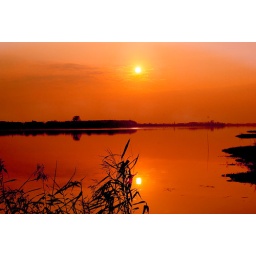
The sun going down, lake and sky coloured in one &amp;quot;orange&amp;quot;.